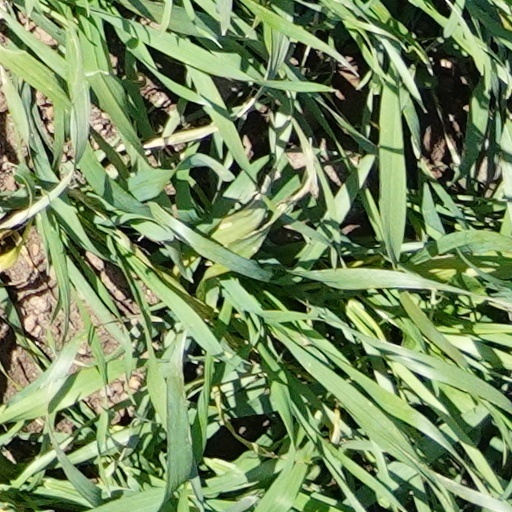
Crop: wheat